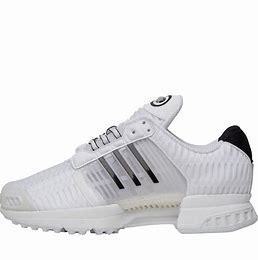
Brand: Adidas
Model: Climacool 1